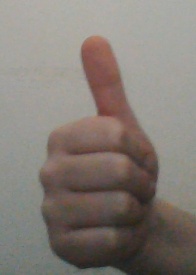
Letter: aleff